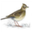
Label: bird